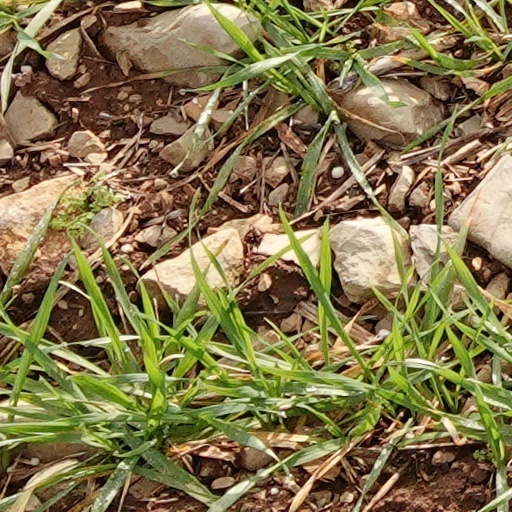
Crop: wheat